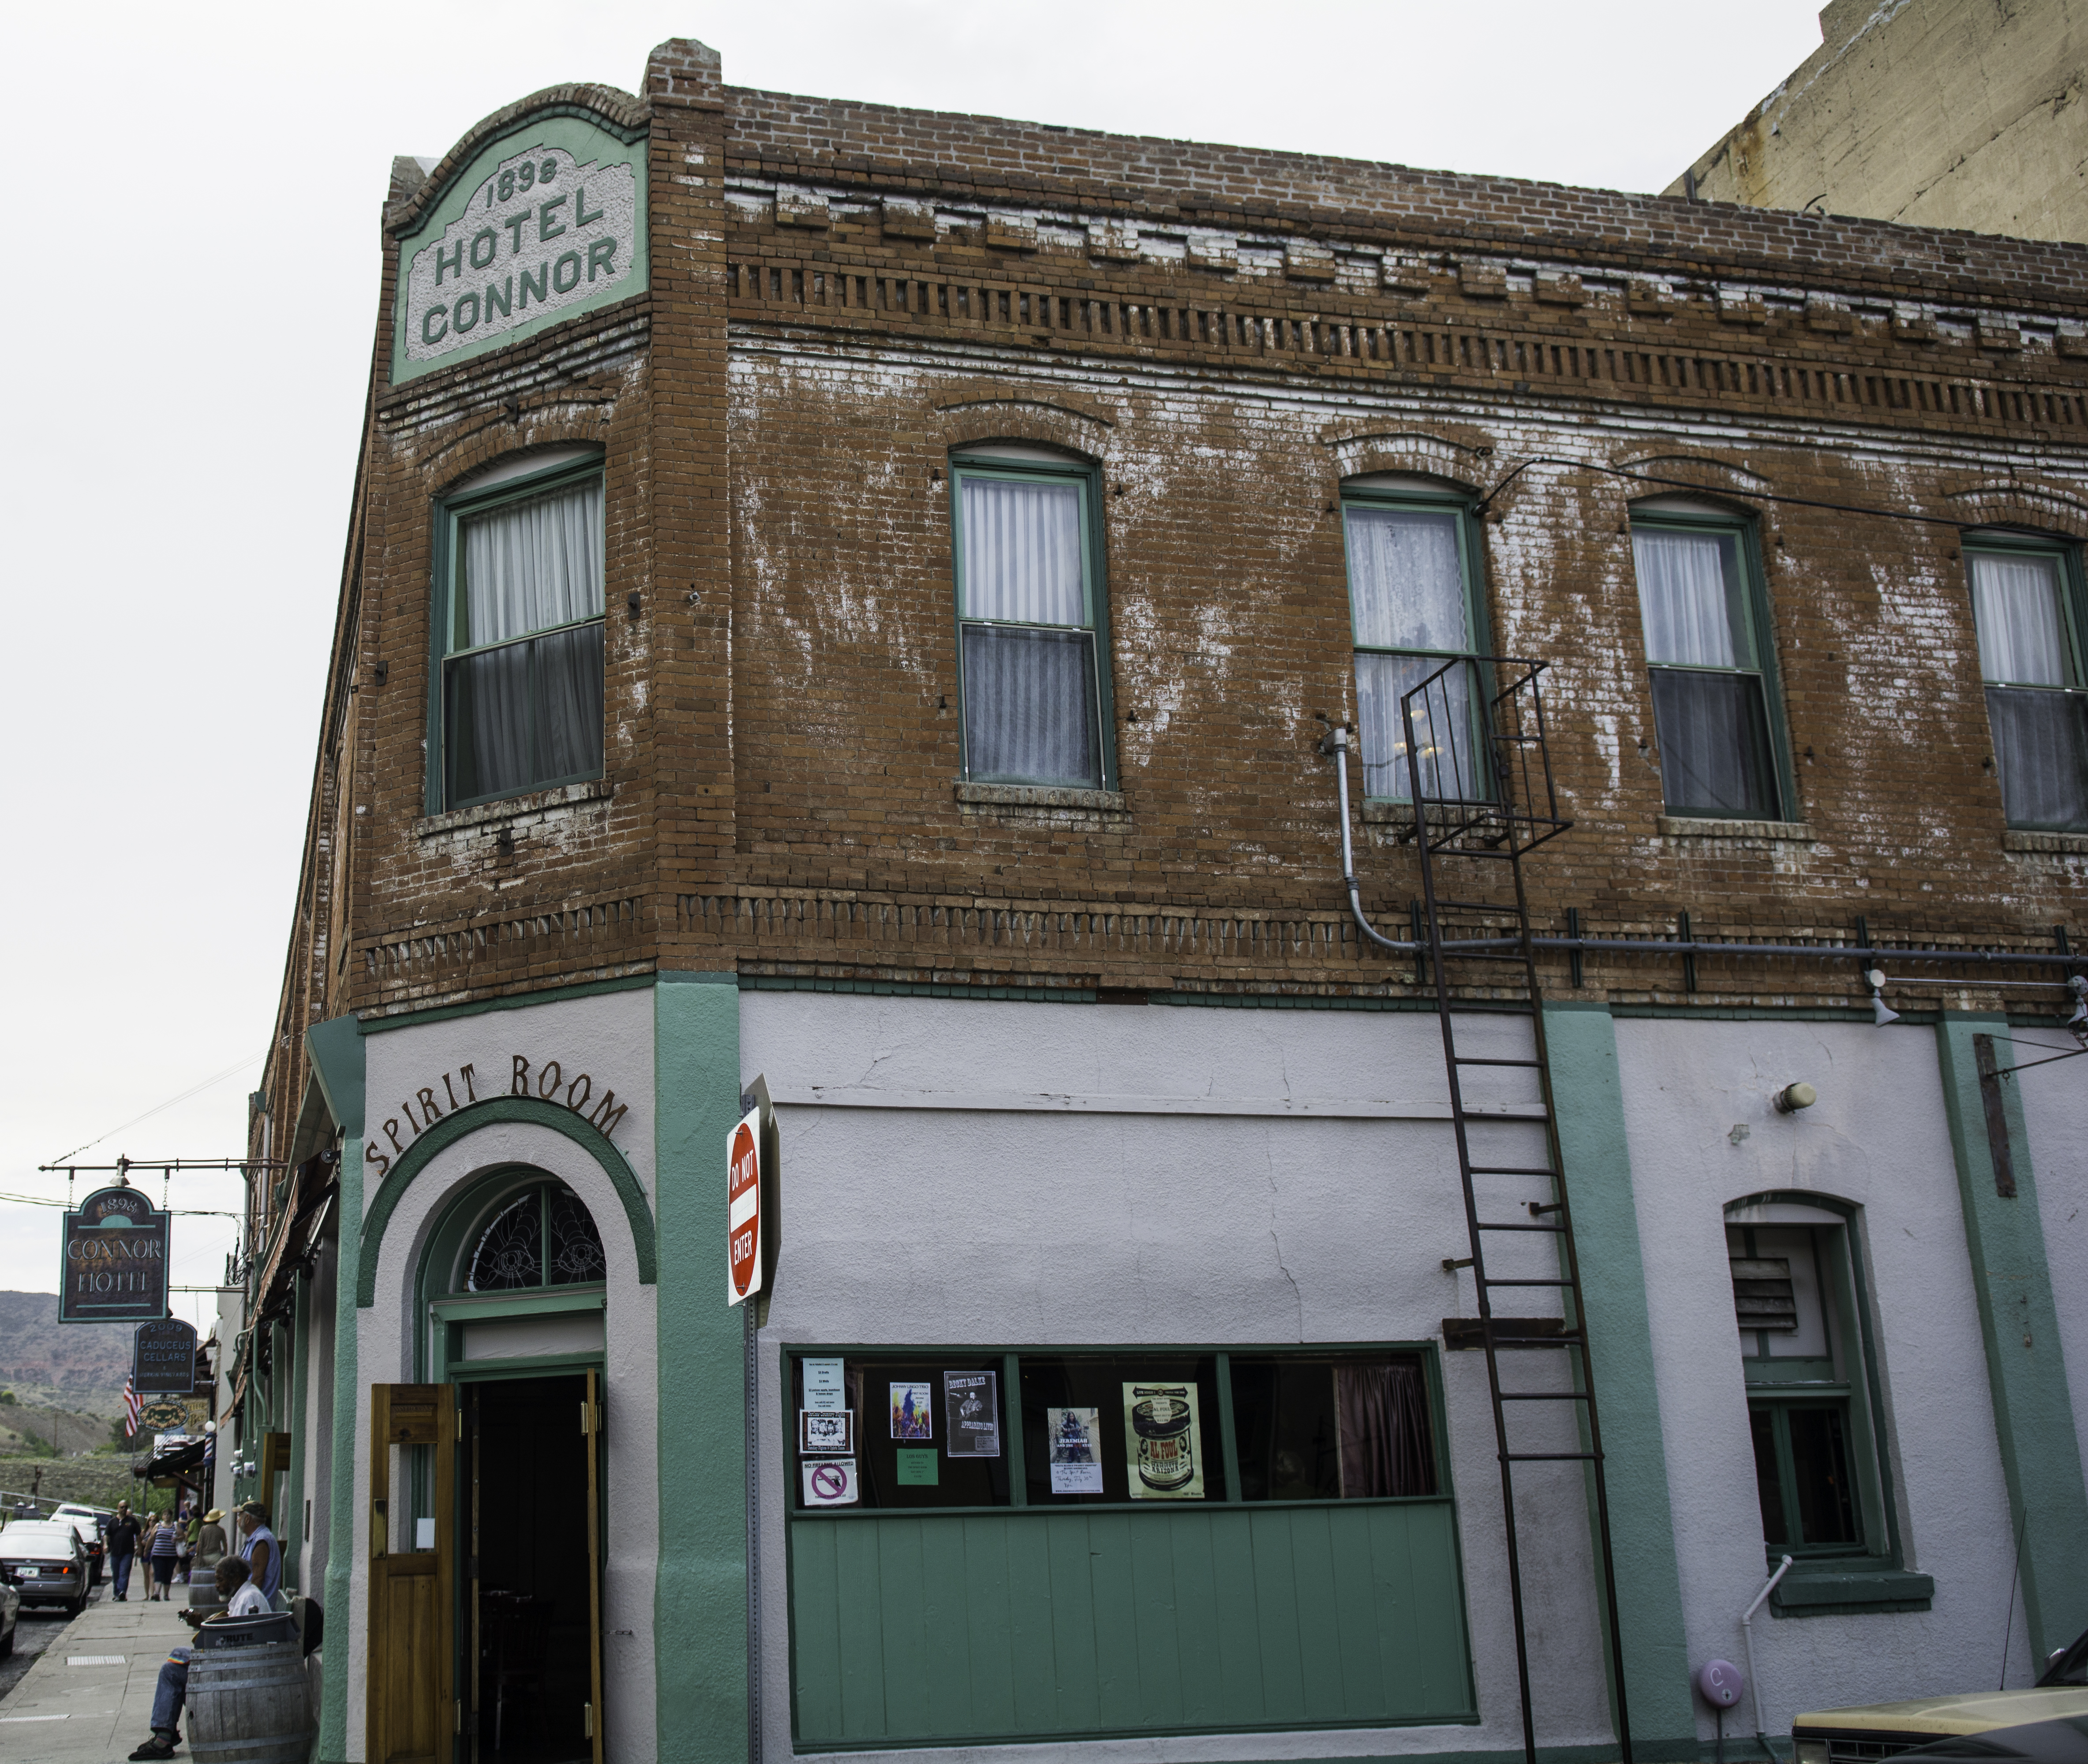
architecture, house, window, town, building, restaurant, downtown, facade, property, arizona, cottonwood, jerome, jeromearizona, neighbourhood, urban area